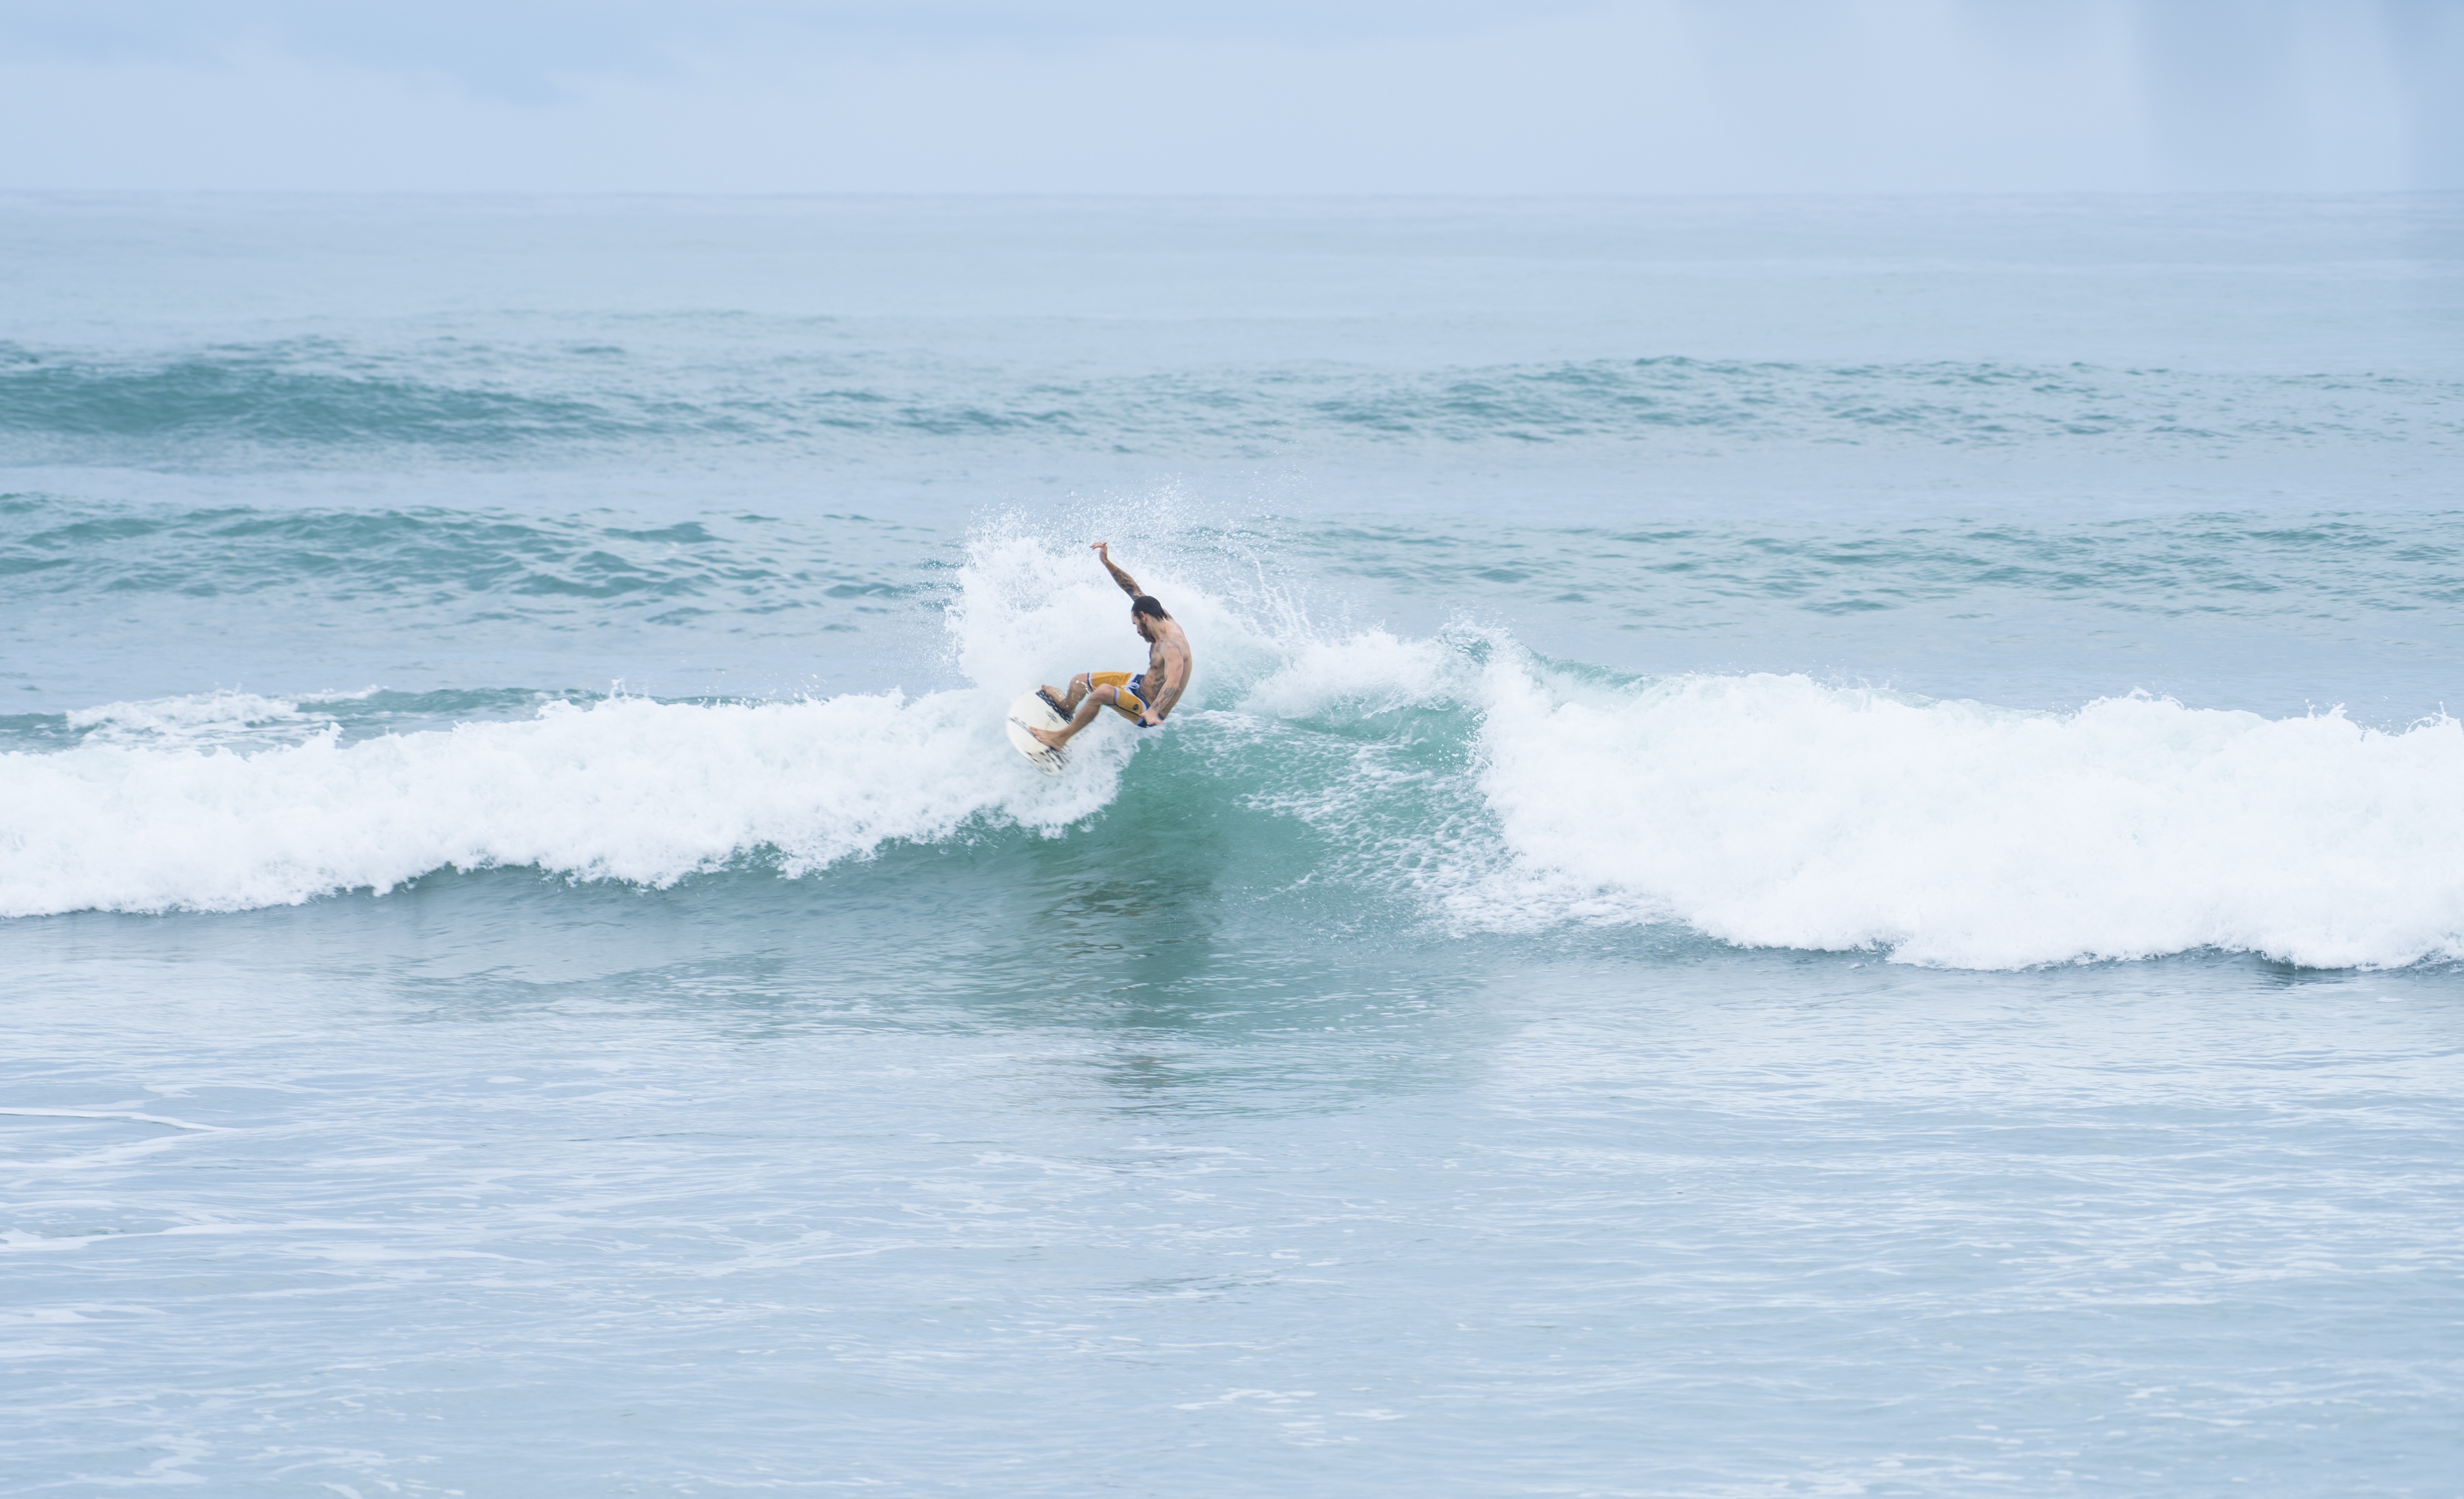
beach, sea, coast, water, ocean, shore, wave, surfing, surfboard, sports, water sport, wind wave, boardsport, surfing equipment and supplies, surface water sports